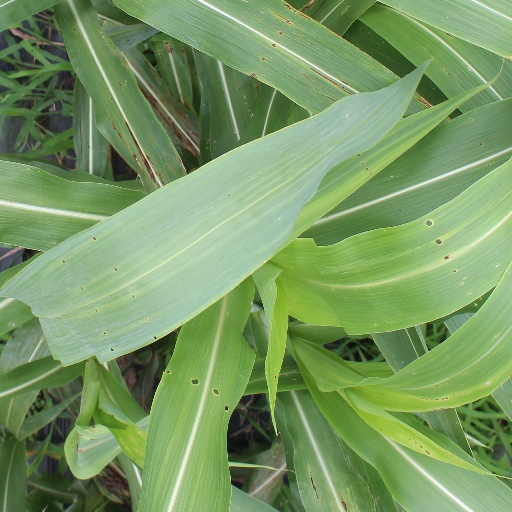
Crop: sorghum